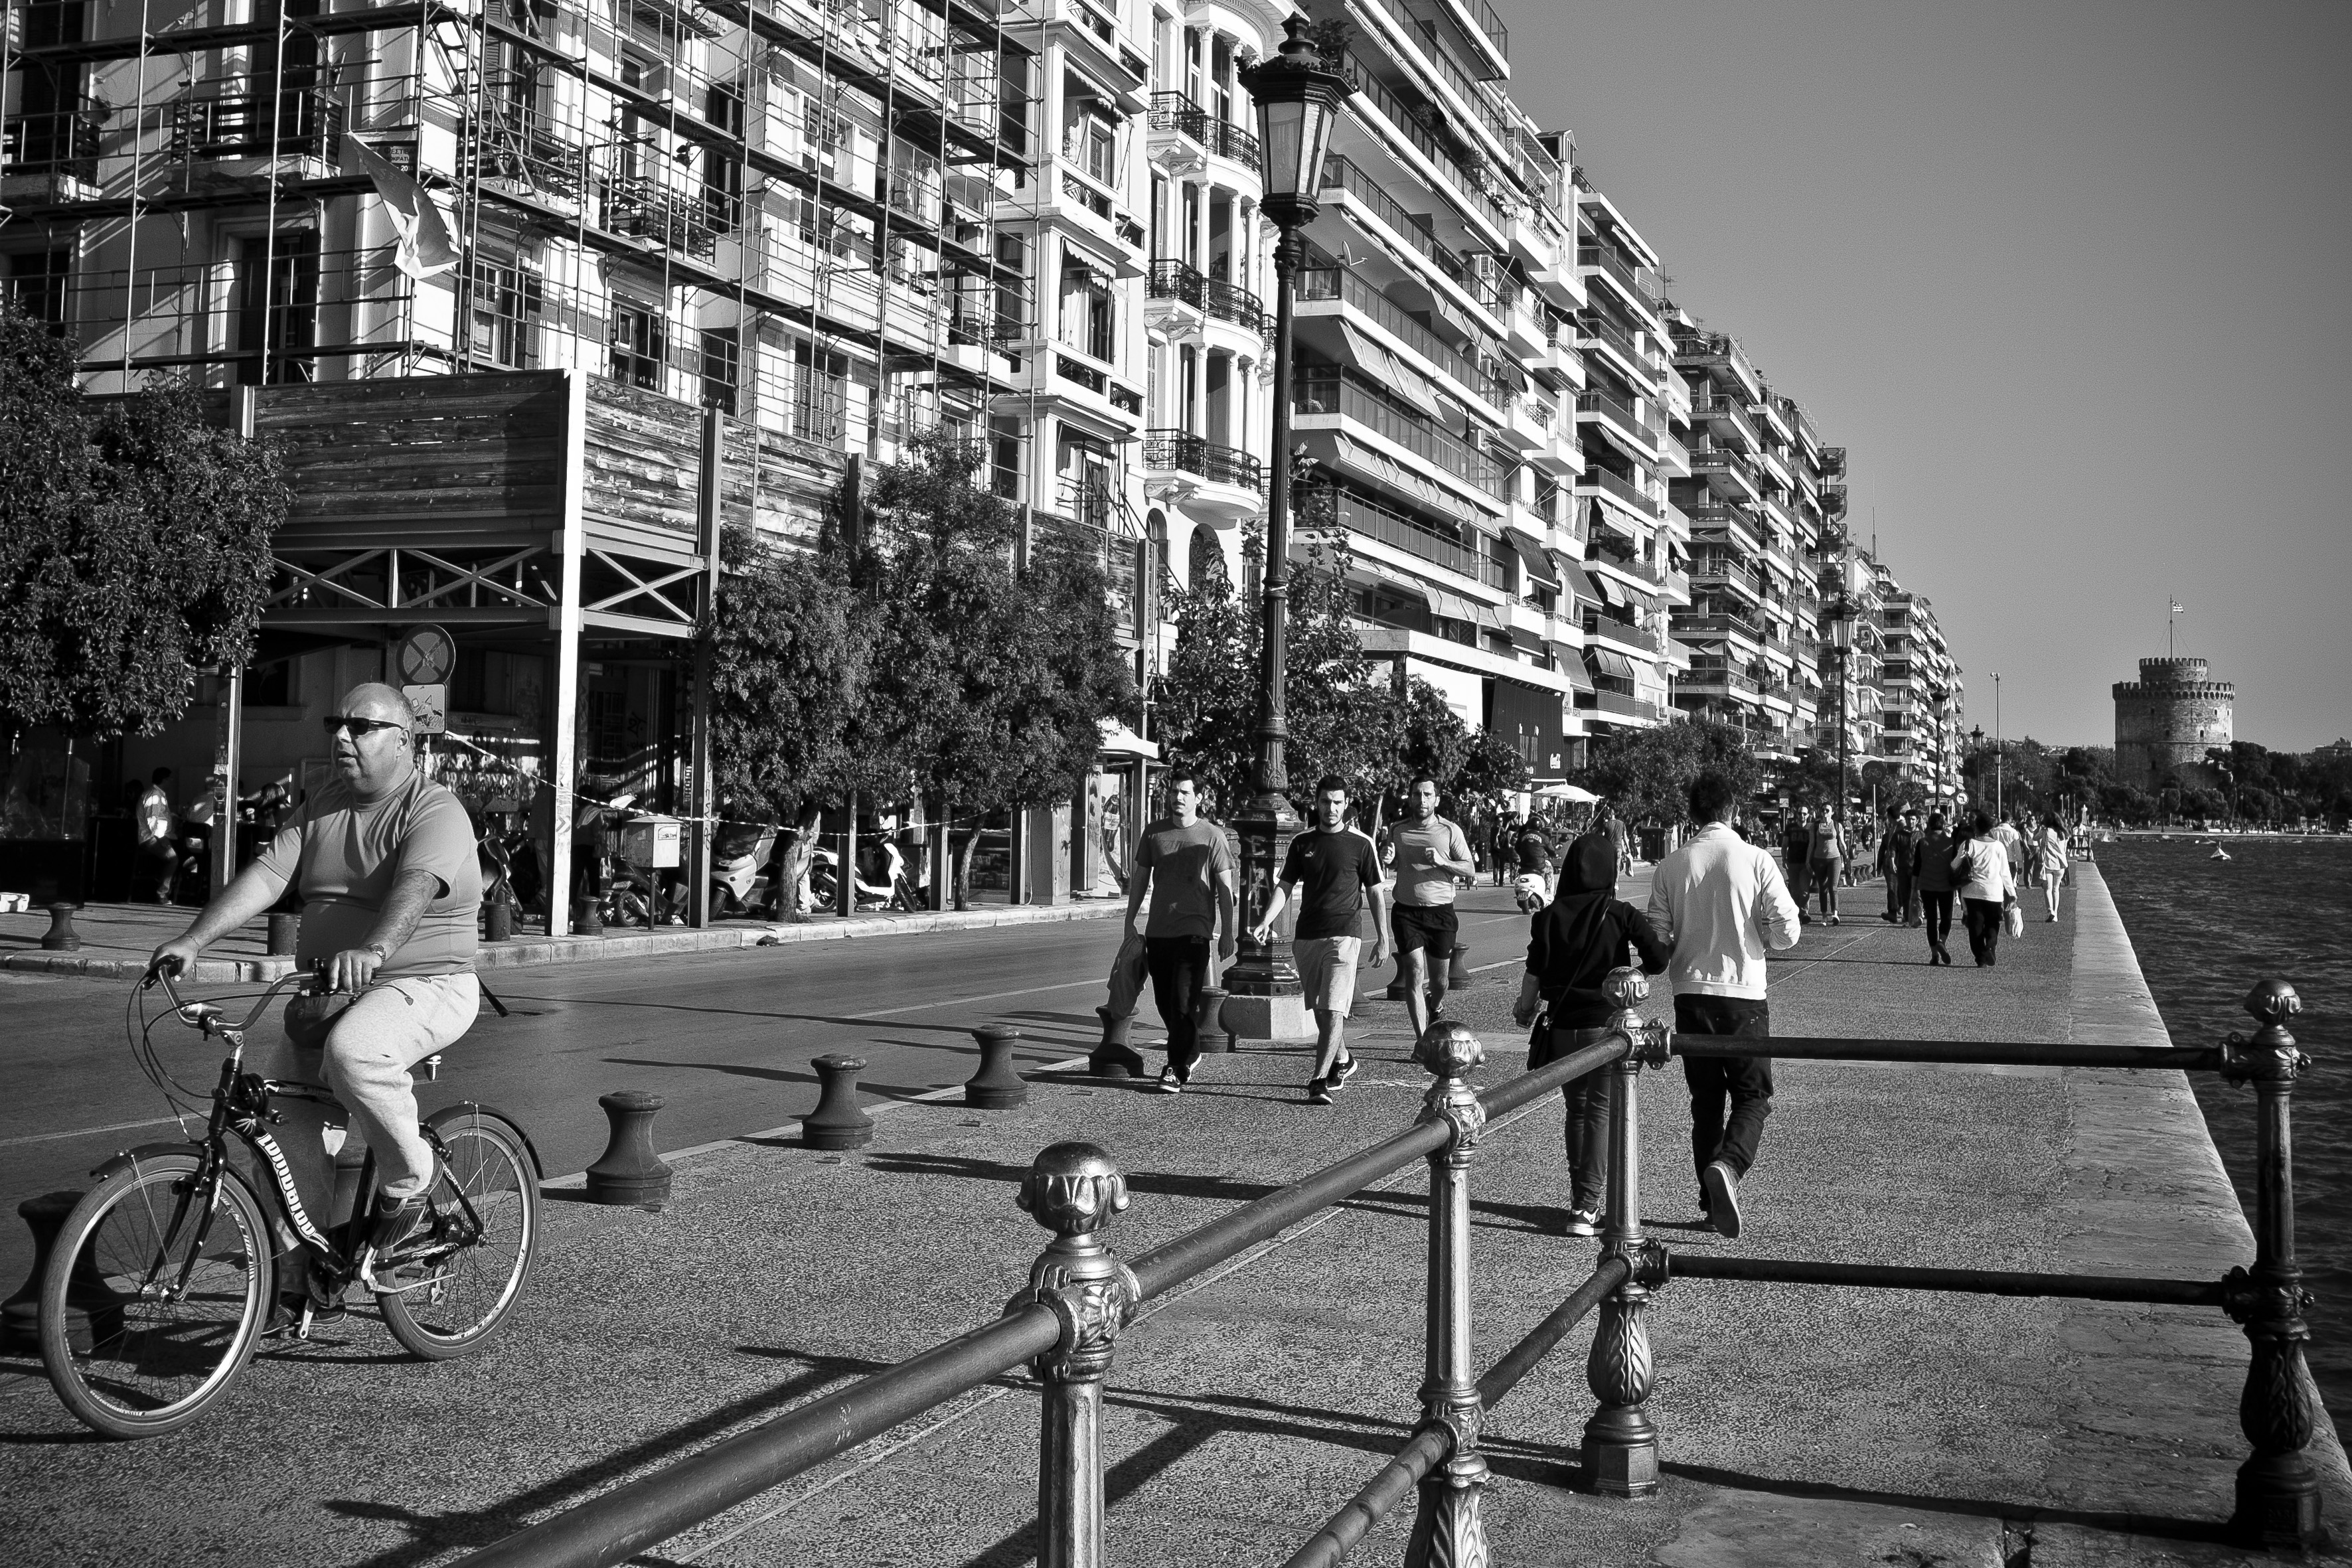
pedestrian, black and white, road, street, photography, city, urban, crowd, cityscape, travel, fujifilm, vehicle, monochrome, bw, blackandwhite, blackwhite, infrastructure, photograph, snapshot, noiretblanc, greece, fuji, fujix, macedonia, thessaloniki, fujixe1, urban area, monochrome photography, human settlement